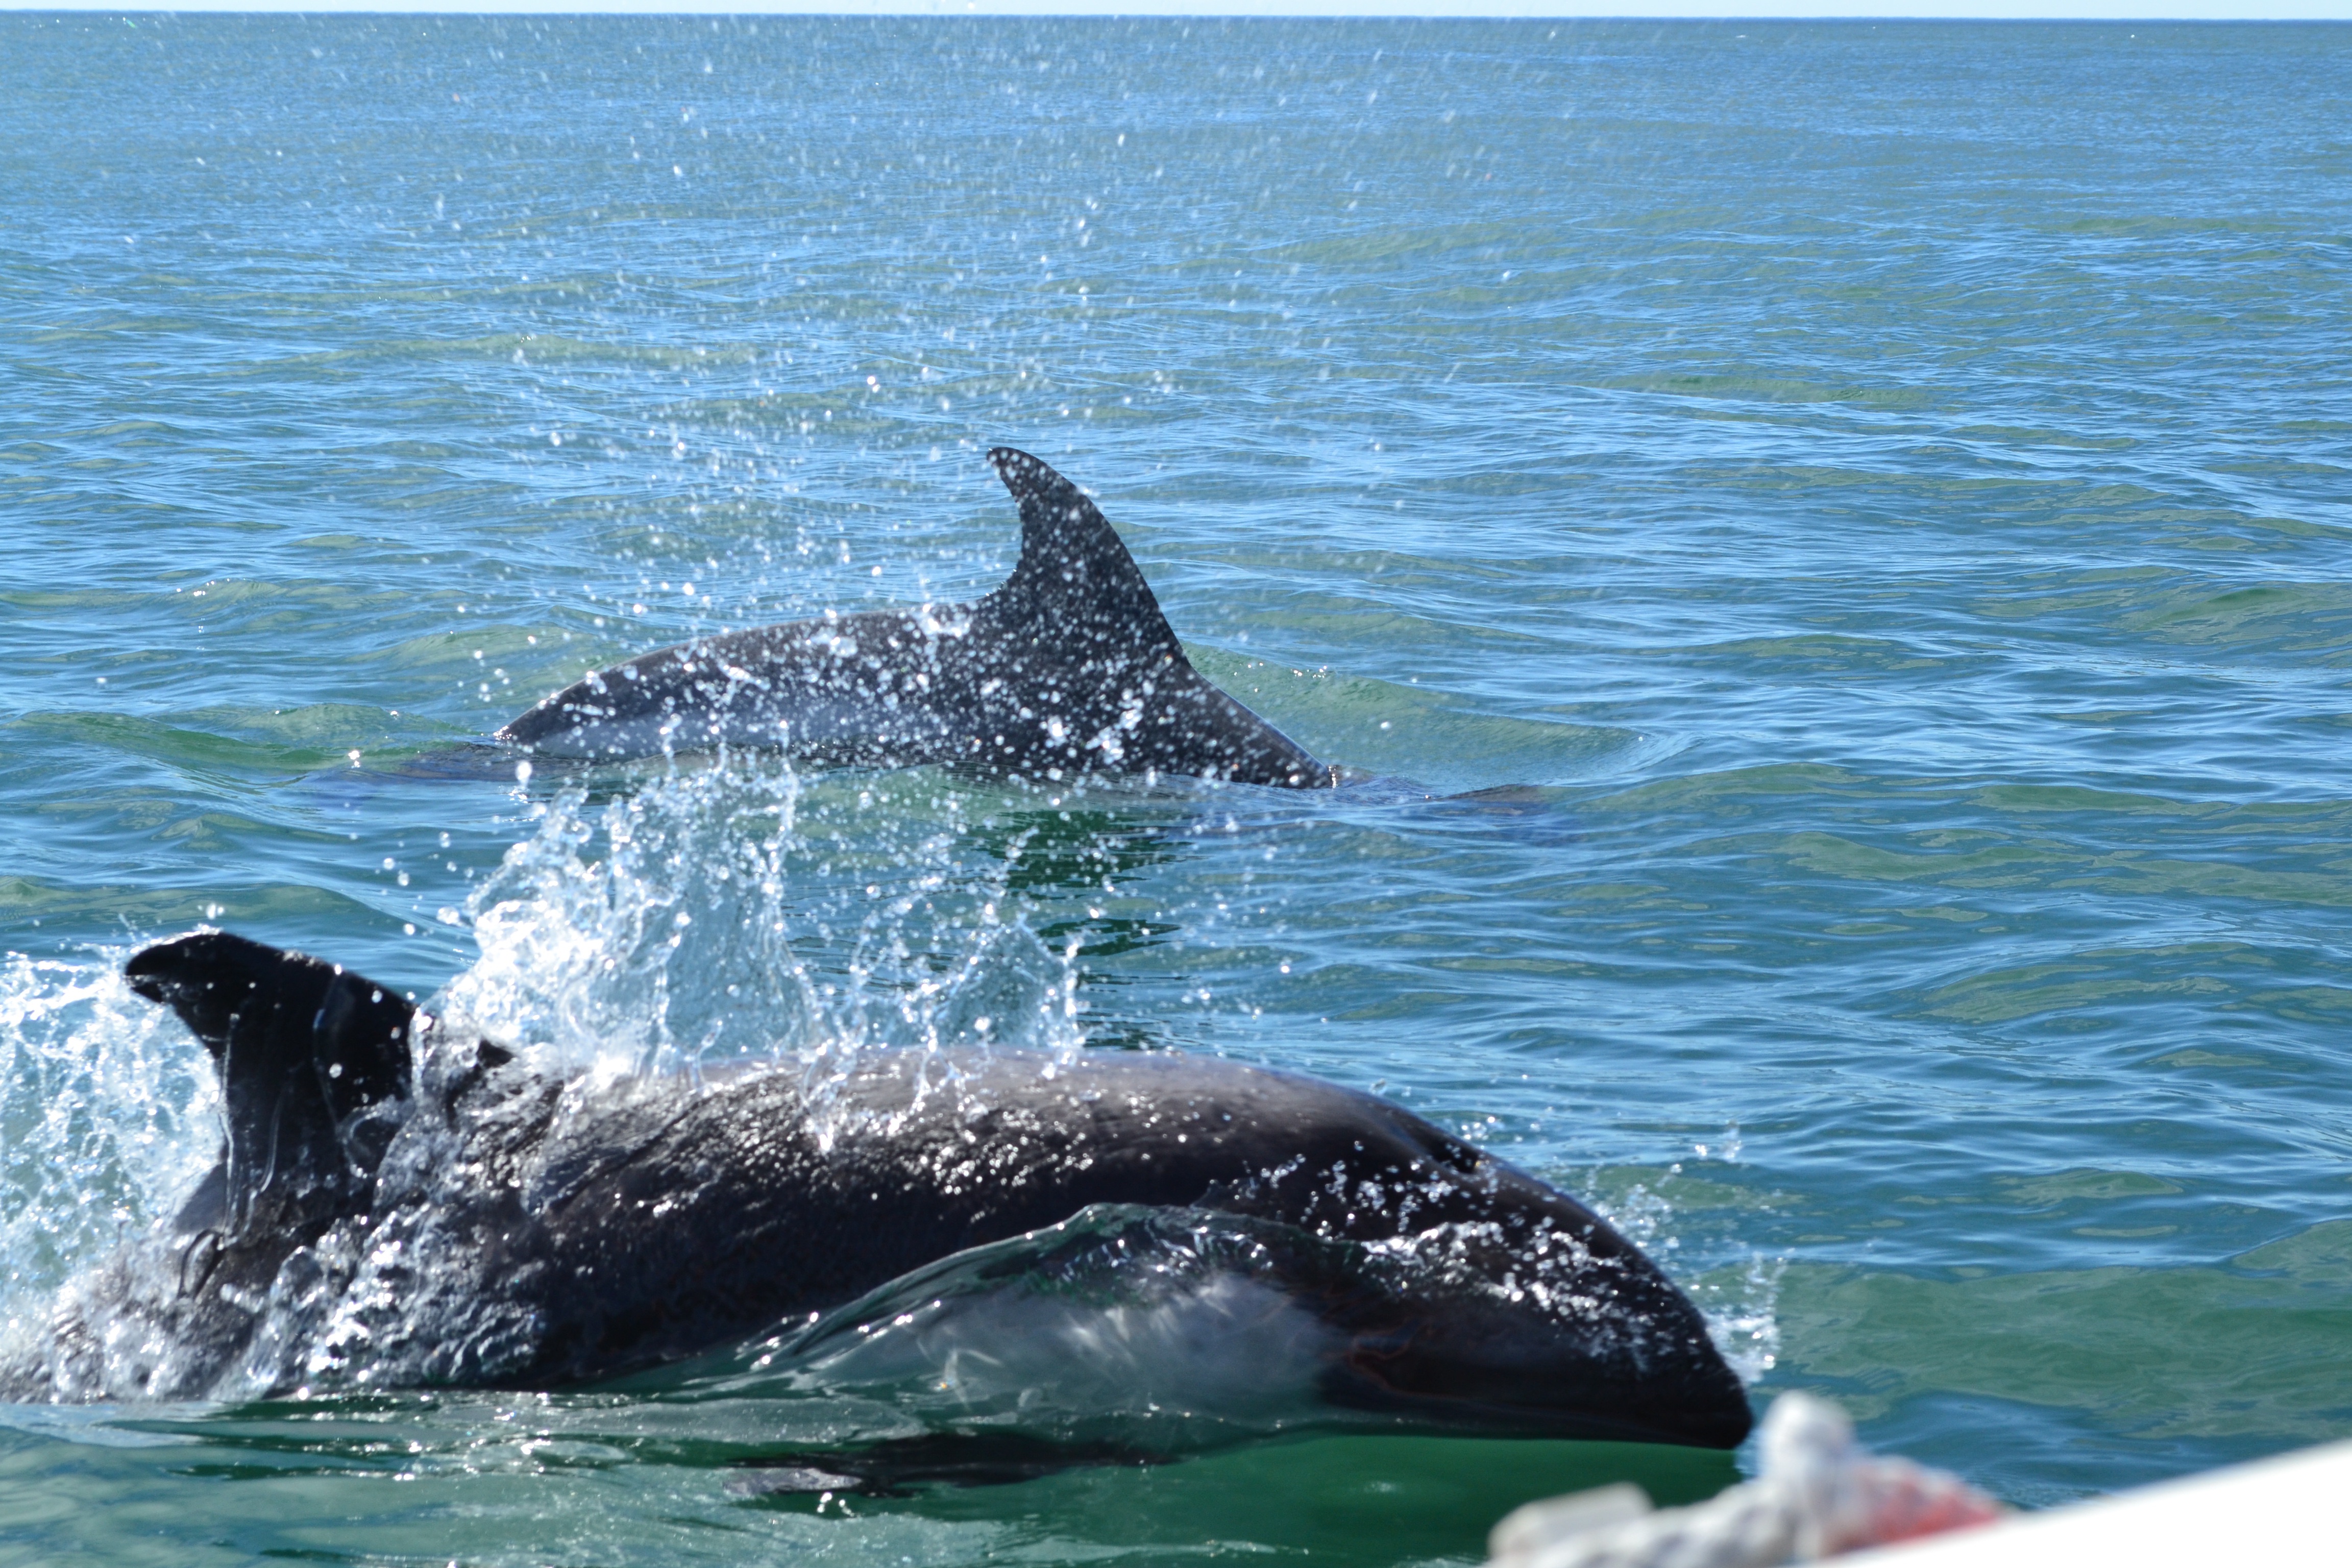
sea, biology, mammal, humpback whale, vertebrate, whale, dolphin, marine mammal, marine biology, whales dolphins and porpoises, common bottlenose dolphin, short beaked common dolphin, rough toothed dolphin, grey whale